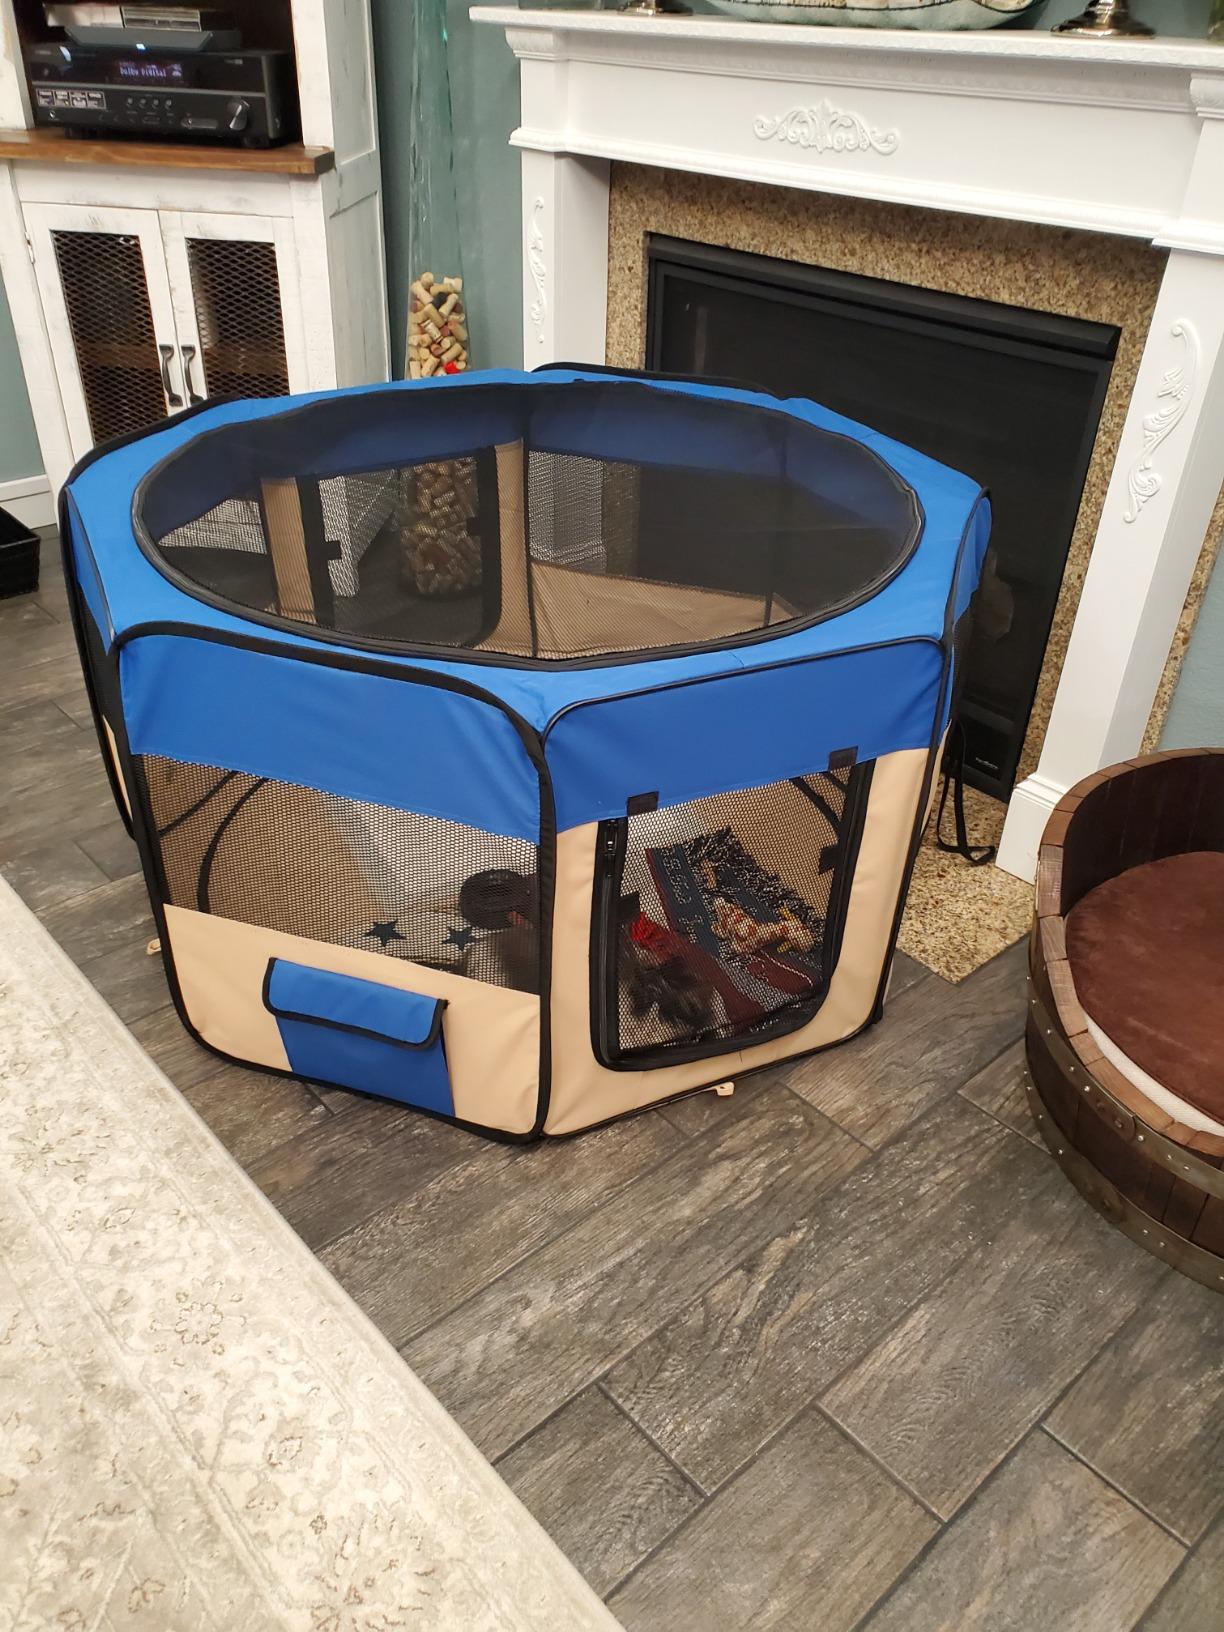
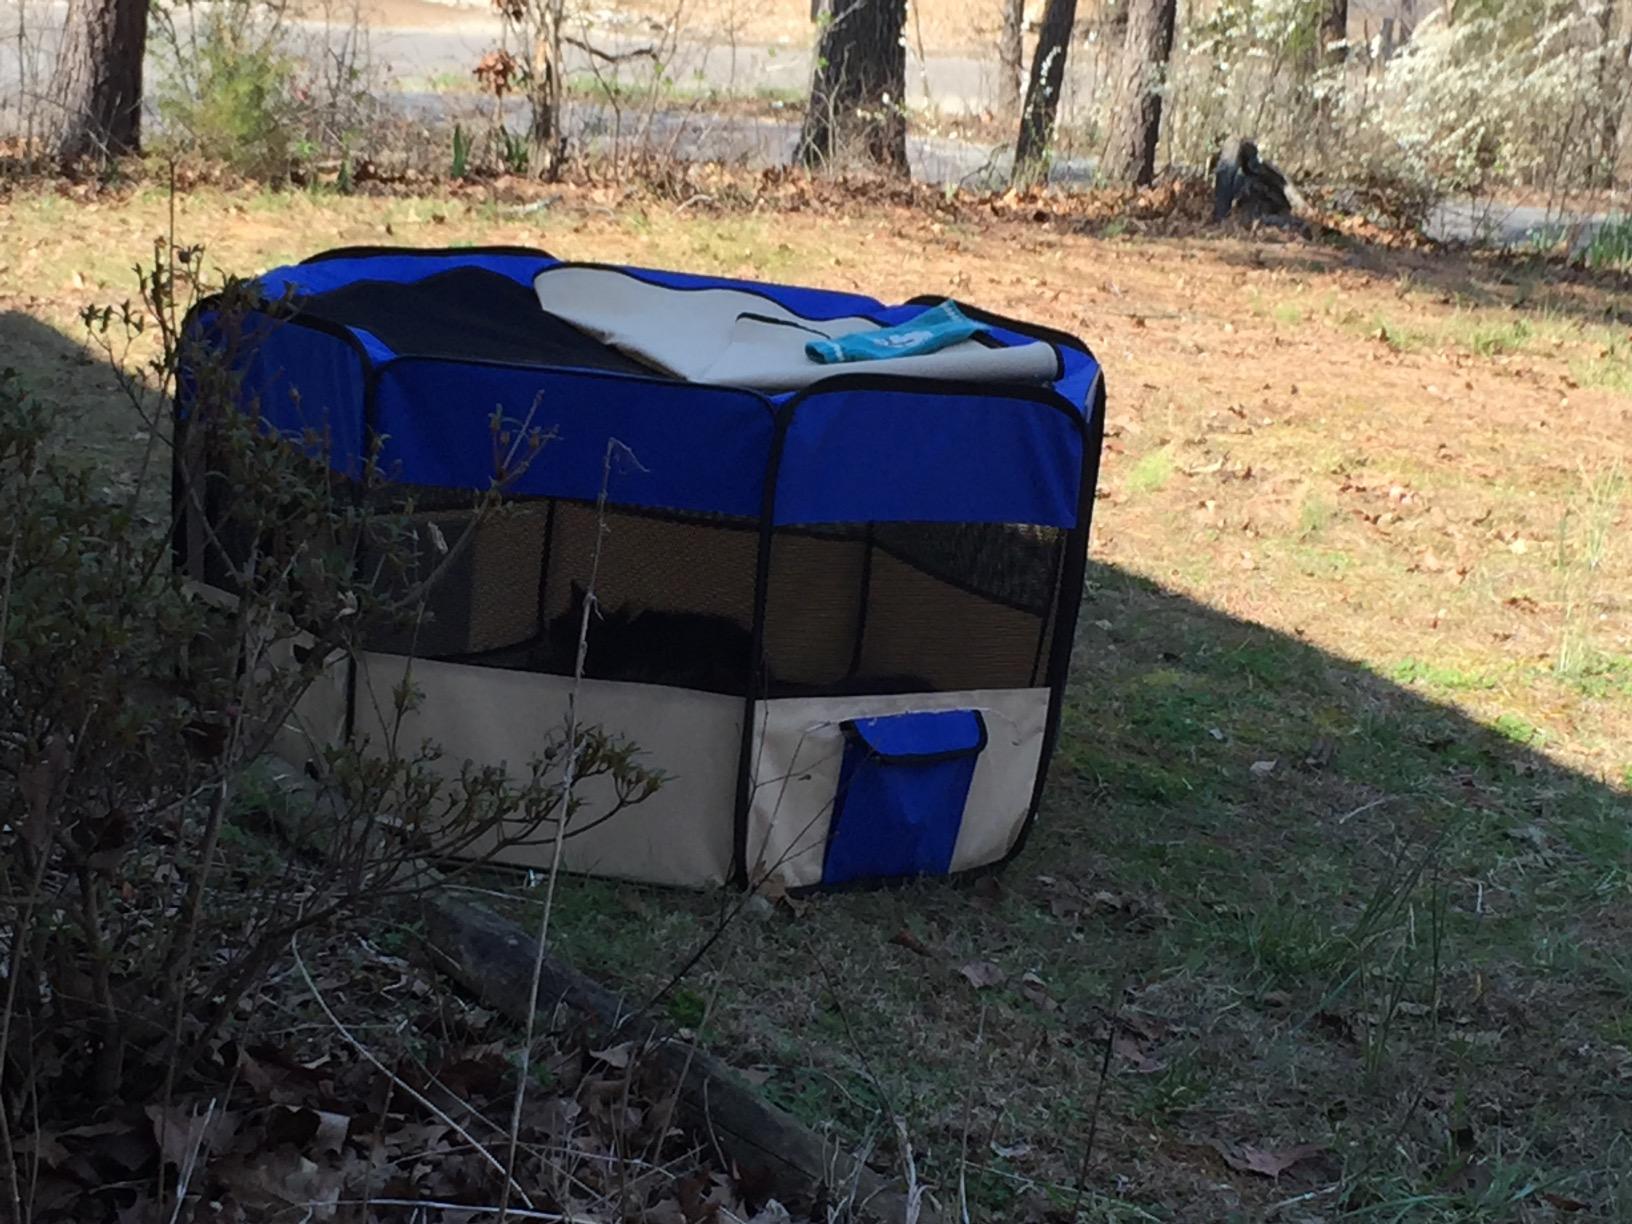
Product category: items_kennel
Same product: yes